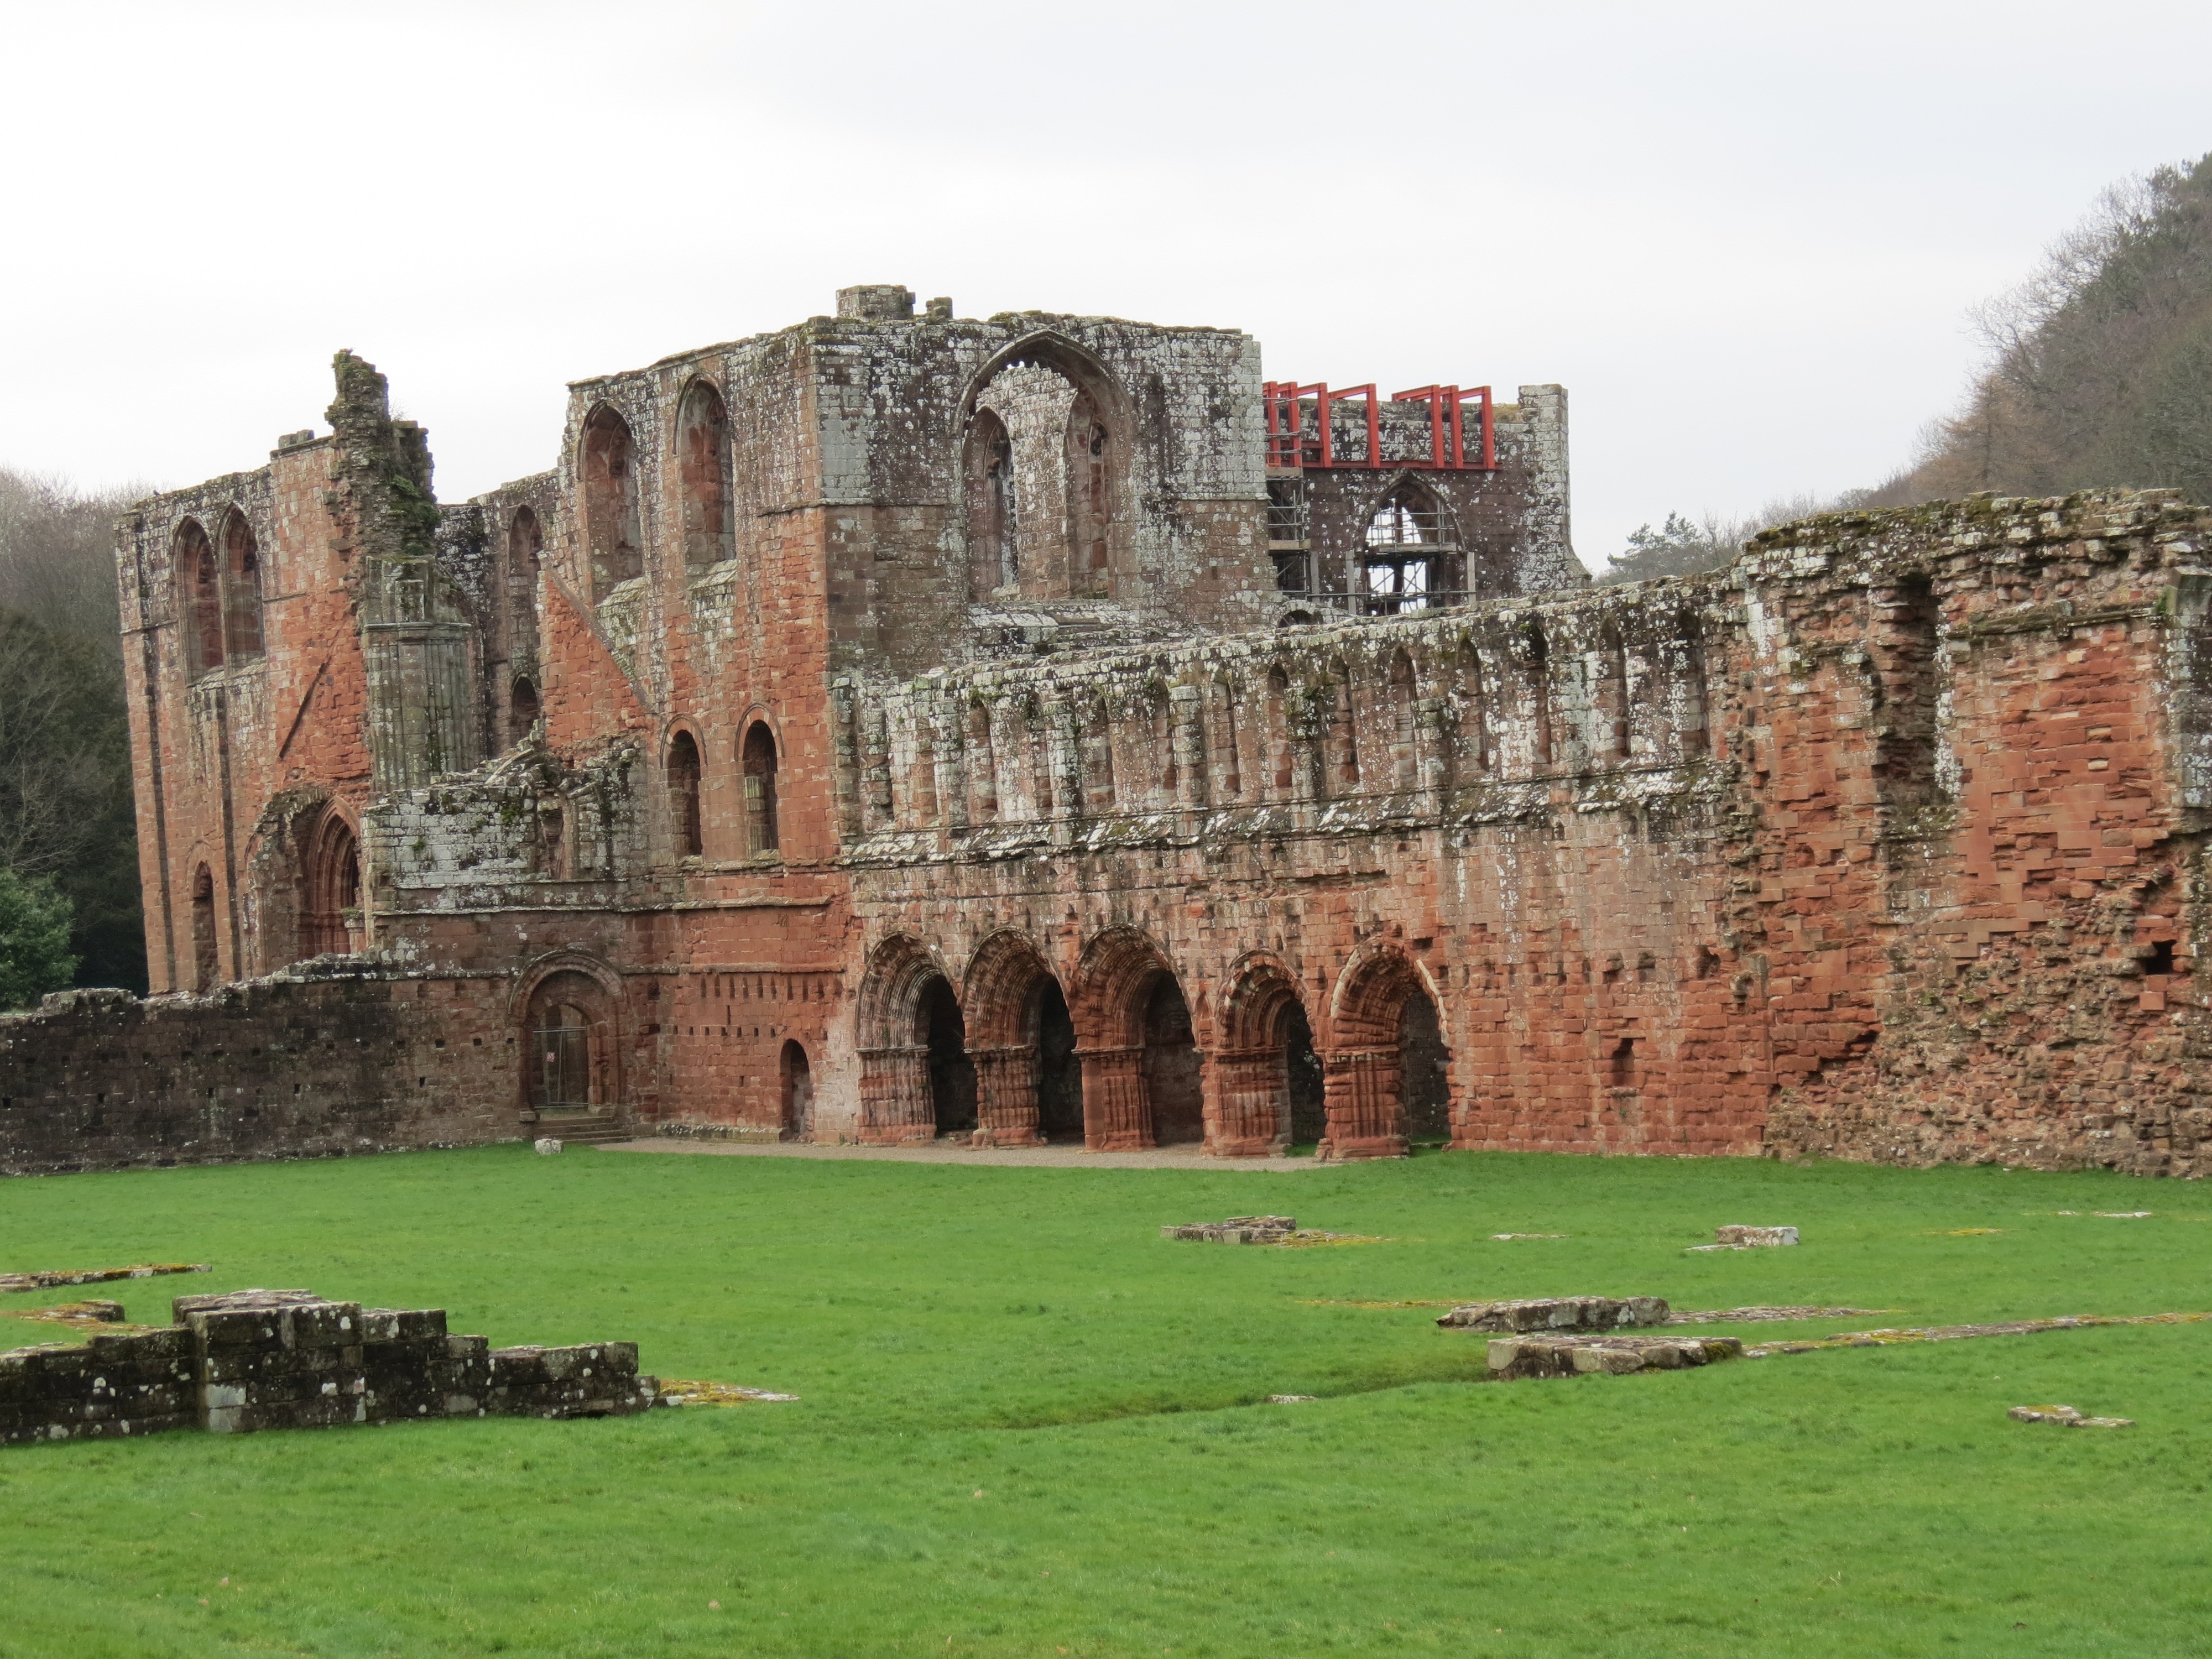
architecture, building, chateau, palace, stone, monument, religion, castle, landmark, church, cathedral, historic, fortification, tourism, waterway, religious, medieval, ruins, monastery, abbey, heritage, middle ages, moat, historic site, ancient history